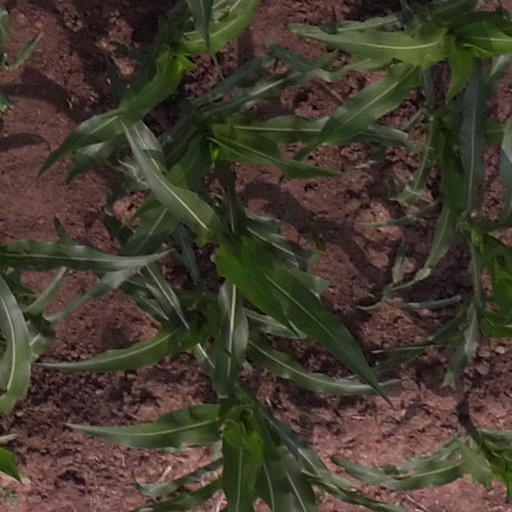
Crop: maize; corn